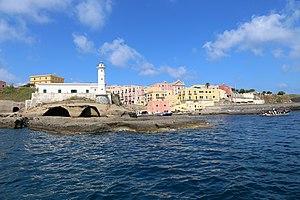
Le phare de Porto Nicolo est un phare actif situé sur l'île de Ventotene faisant partie du territoire de la commune de Ventotene, dans la région du Latium en Italie. Il est géré par la Marina Militare.